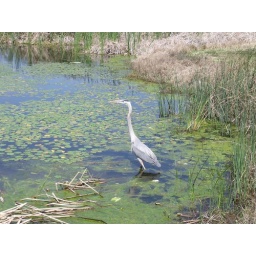
great blue heron in a green setting